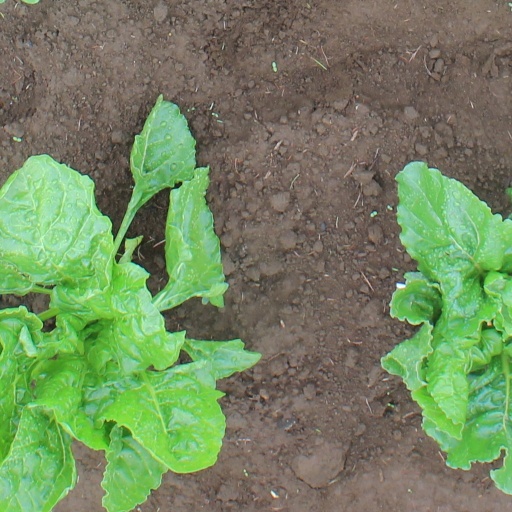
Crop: sugar beet